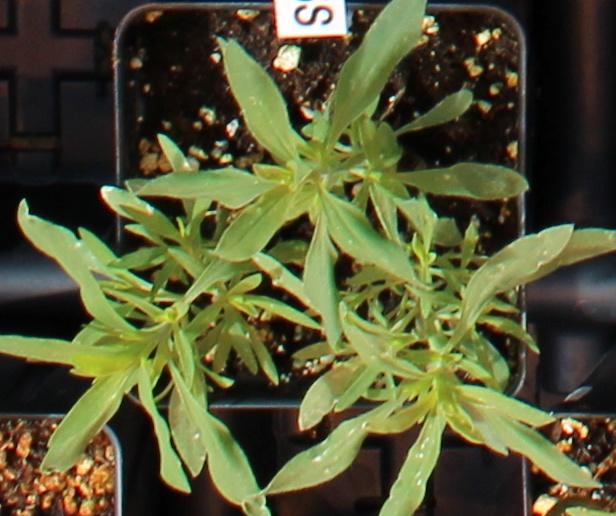
Label: Kochia